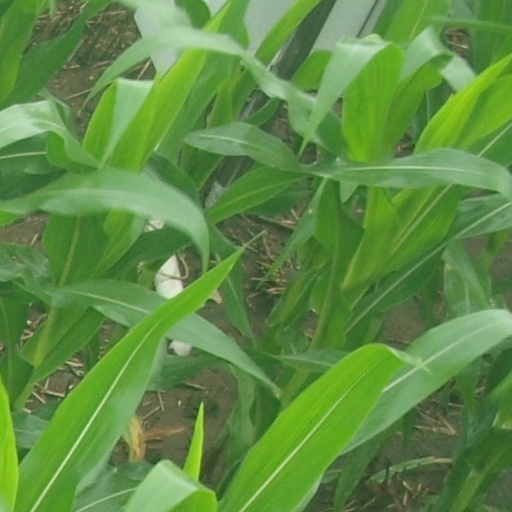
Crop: maize; corn